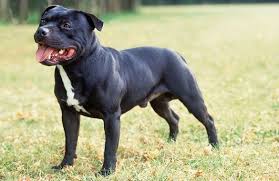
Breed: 203-n000015-Staffordshire_bullterrier